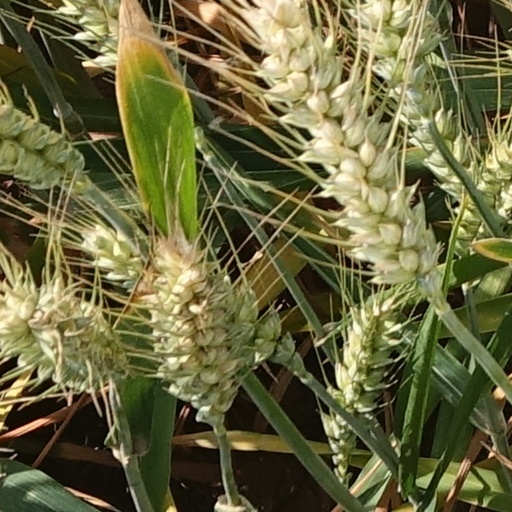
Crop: wheat